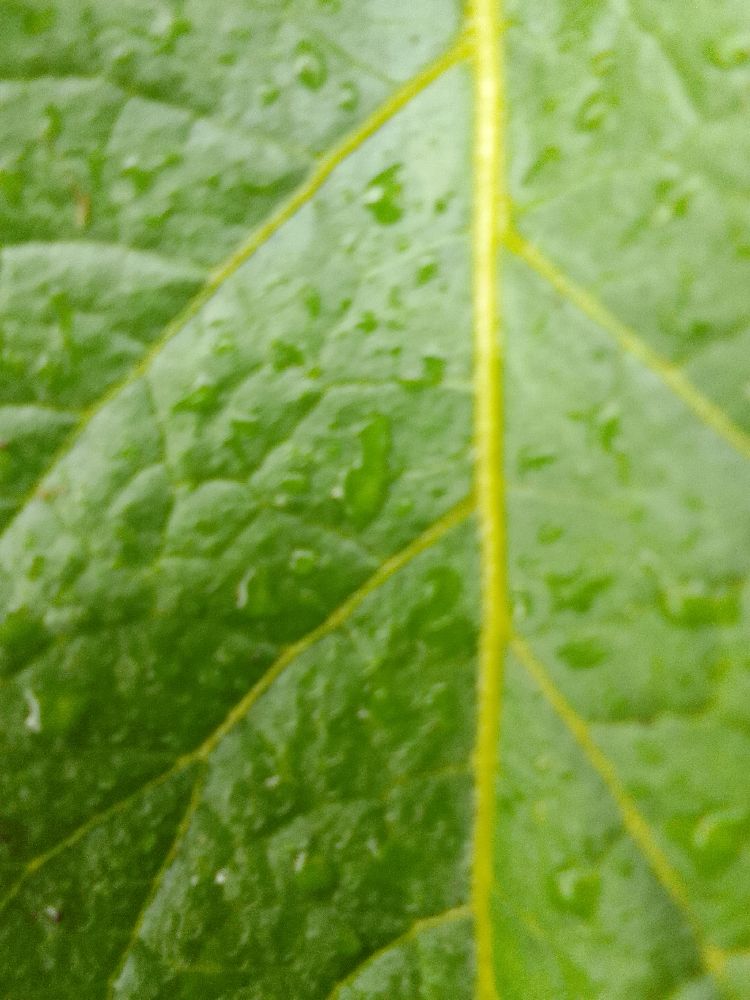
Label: Healthy